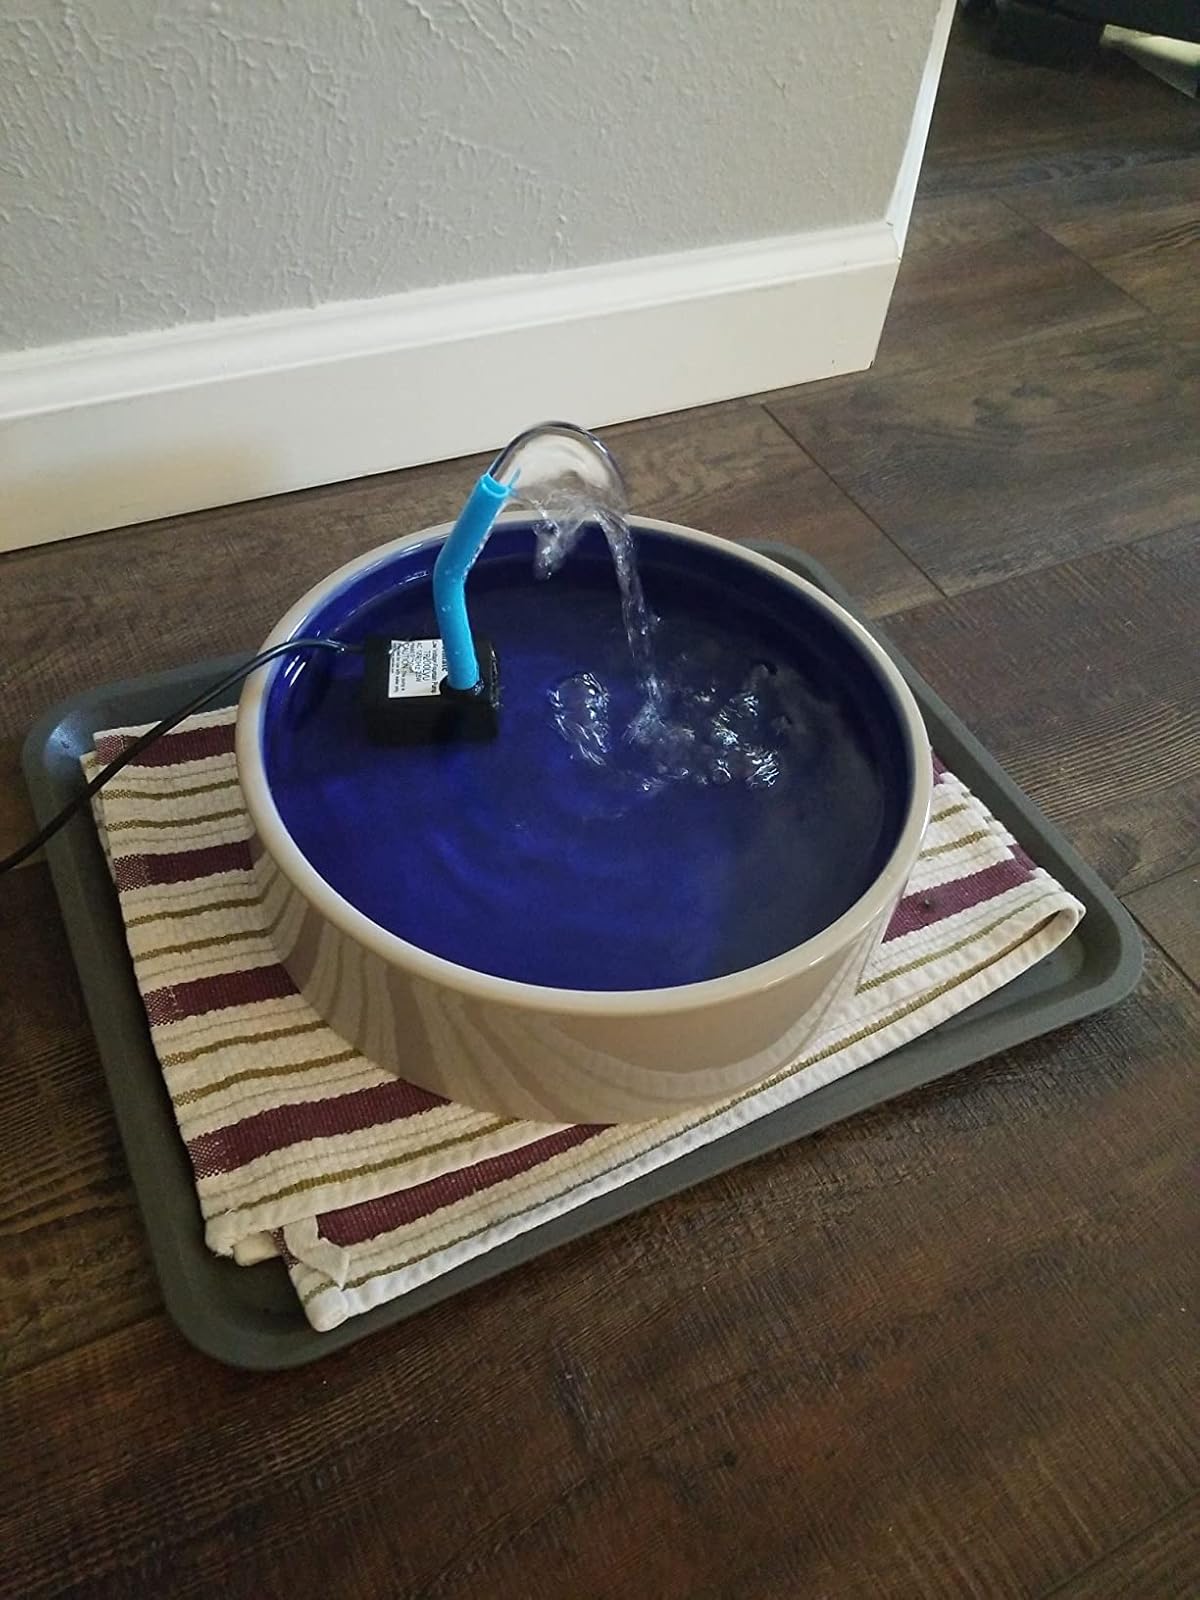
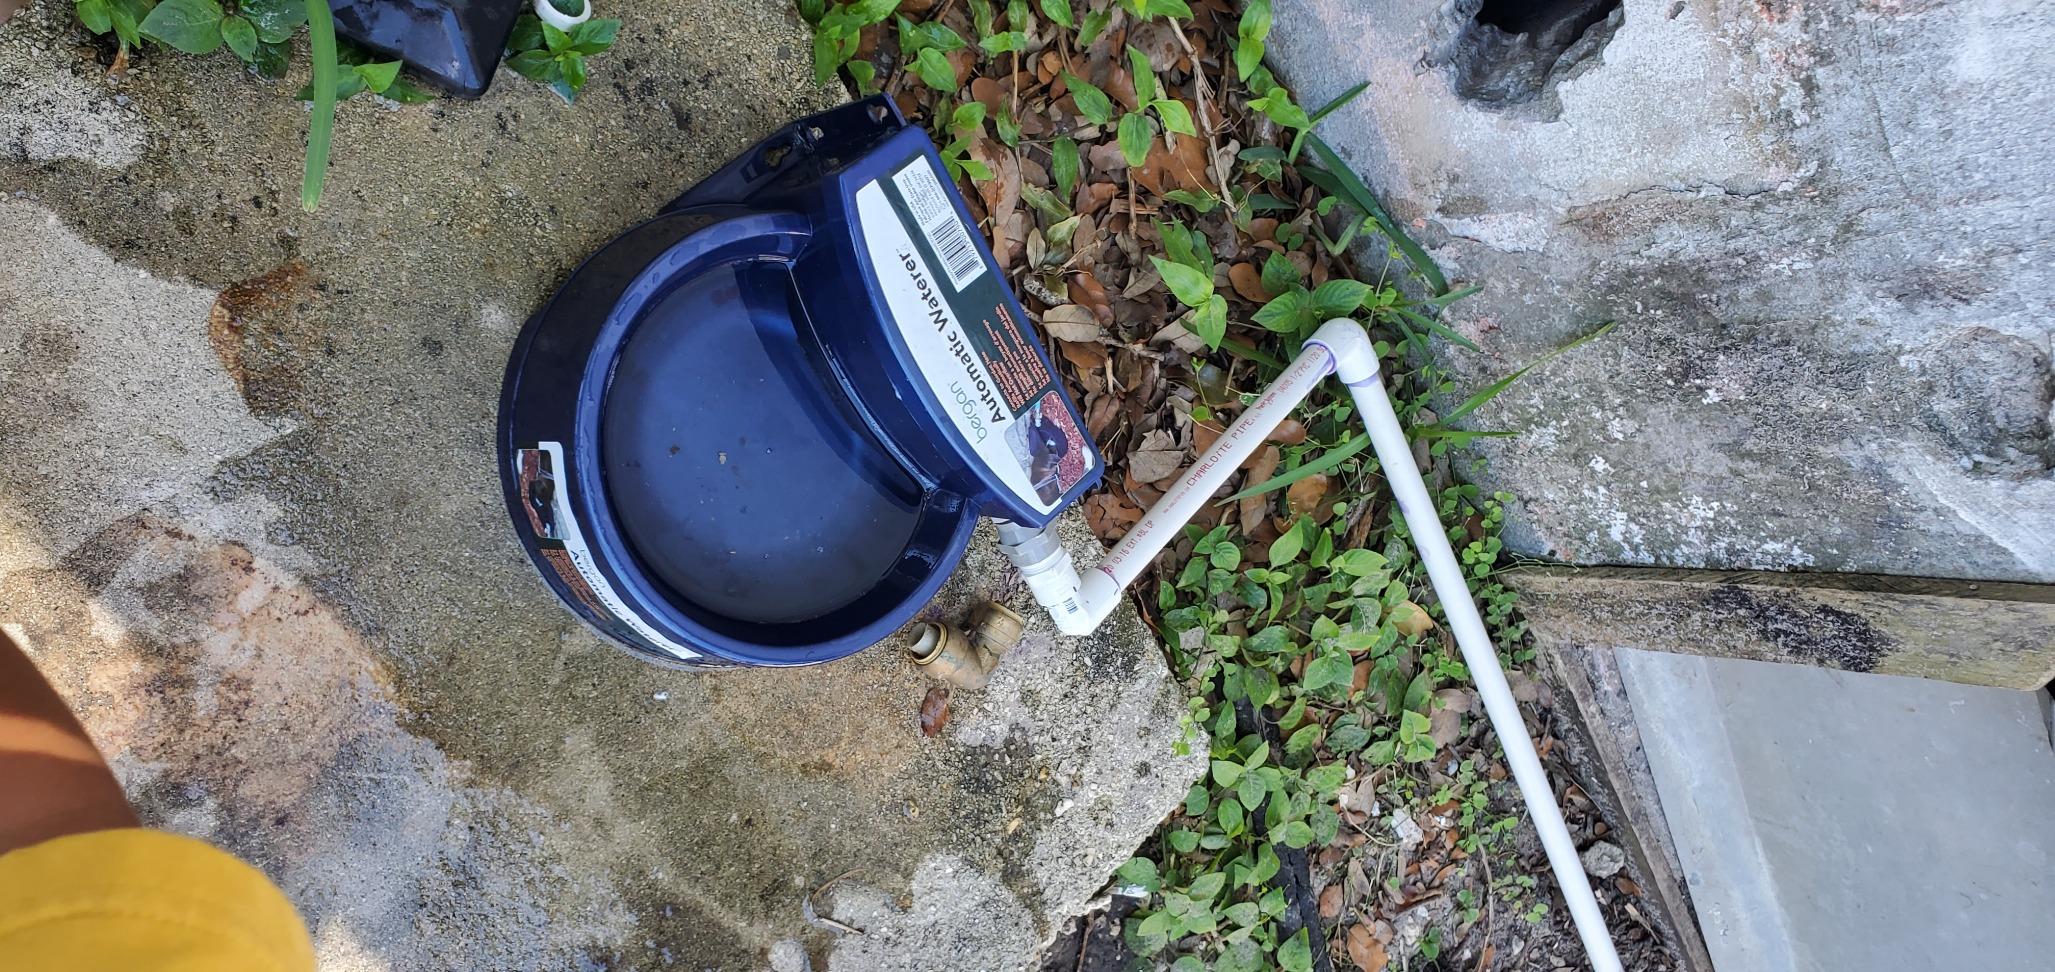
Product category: items_bowl
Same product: no